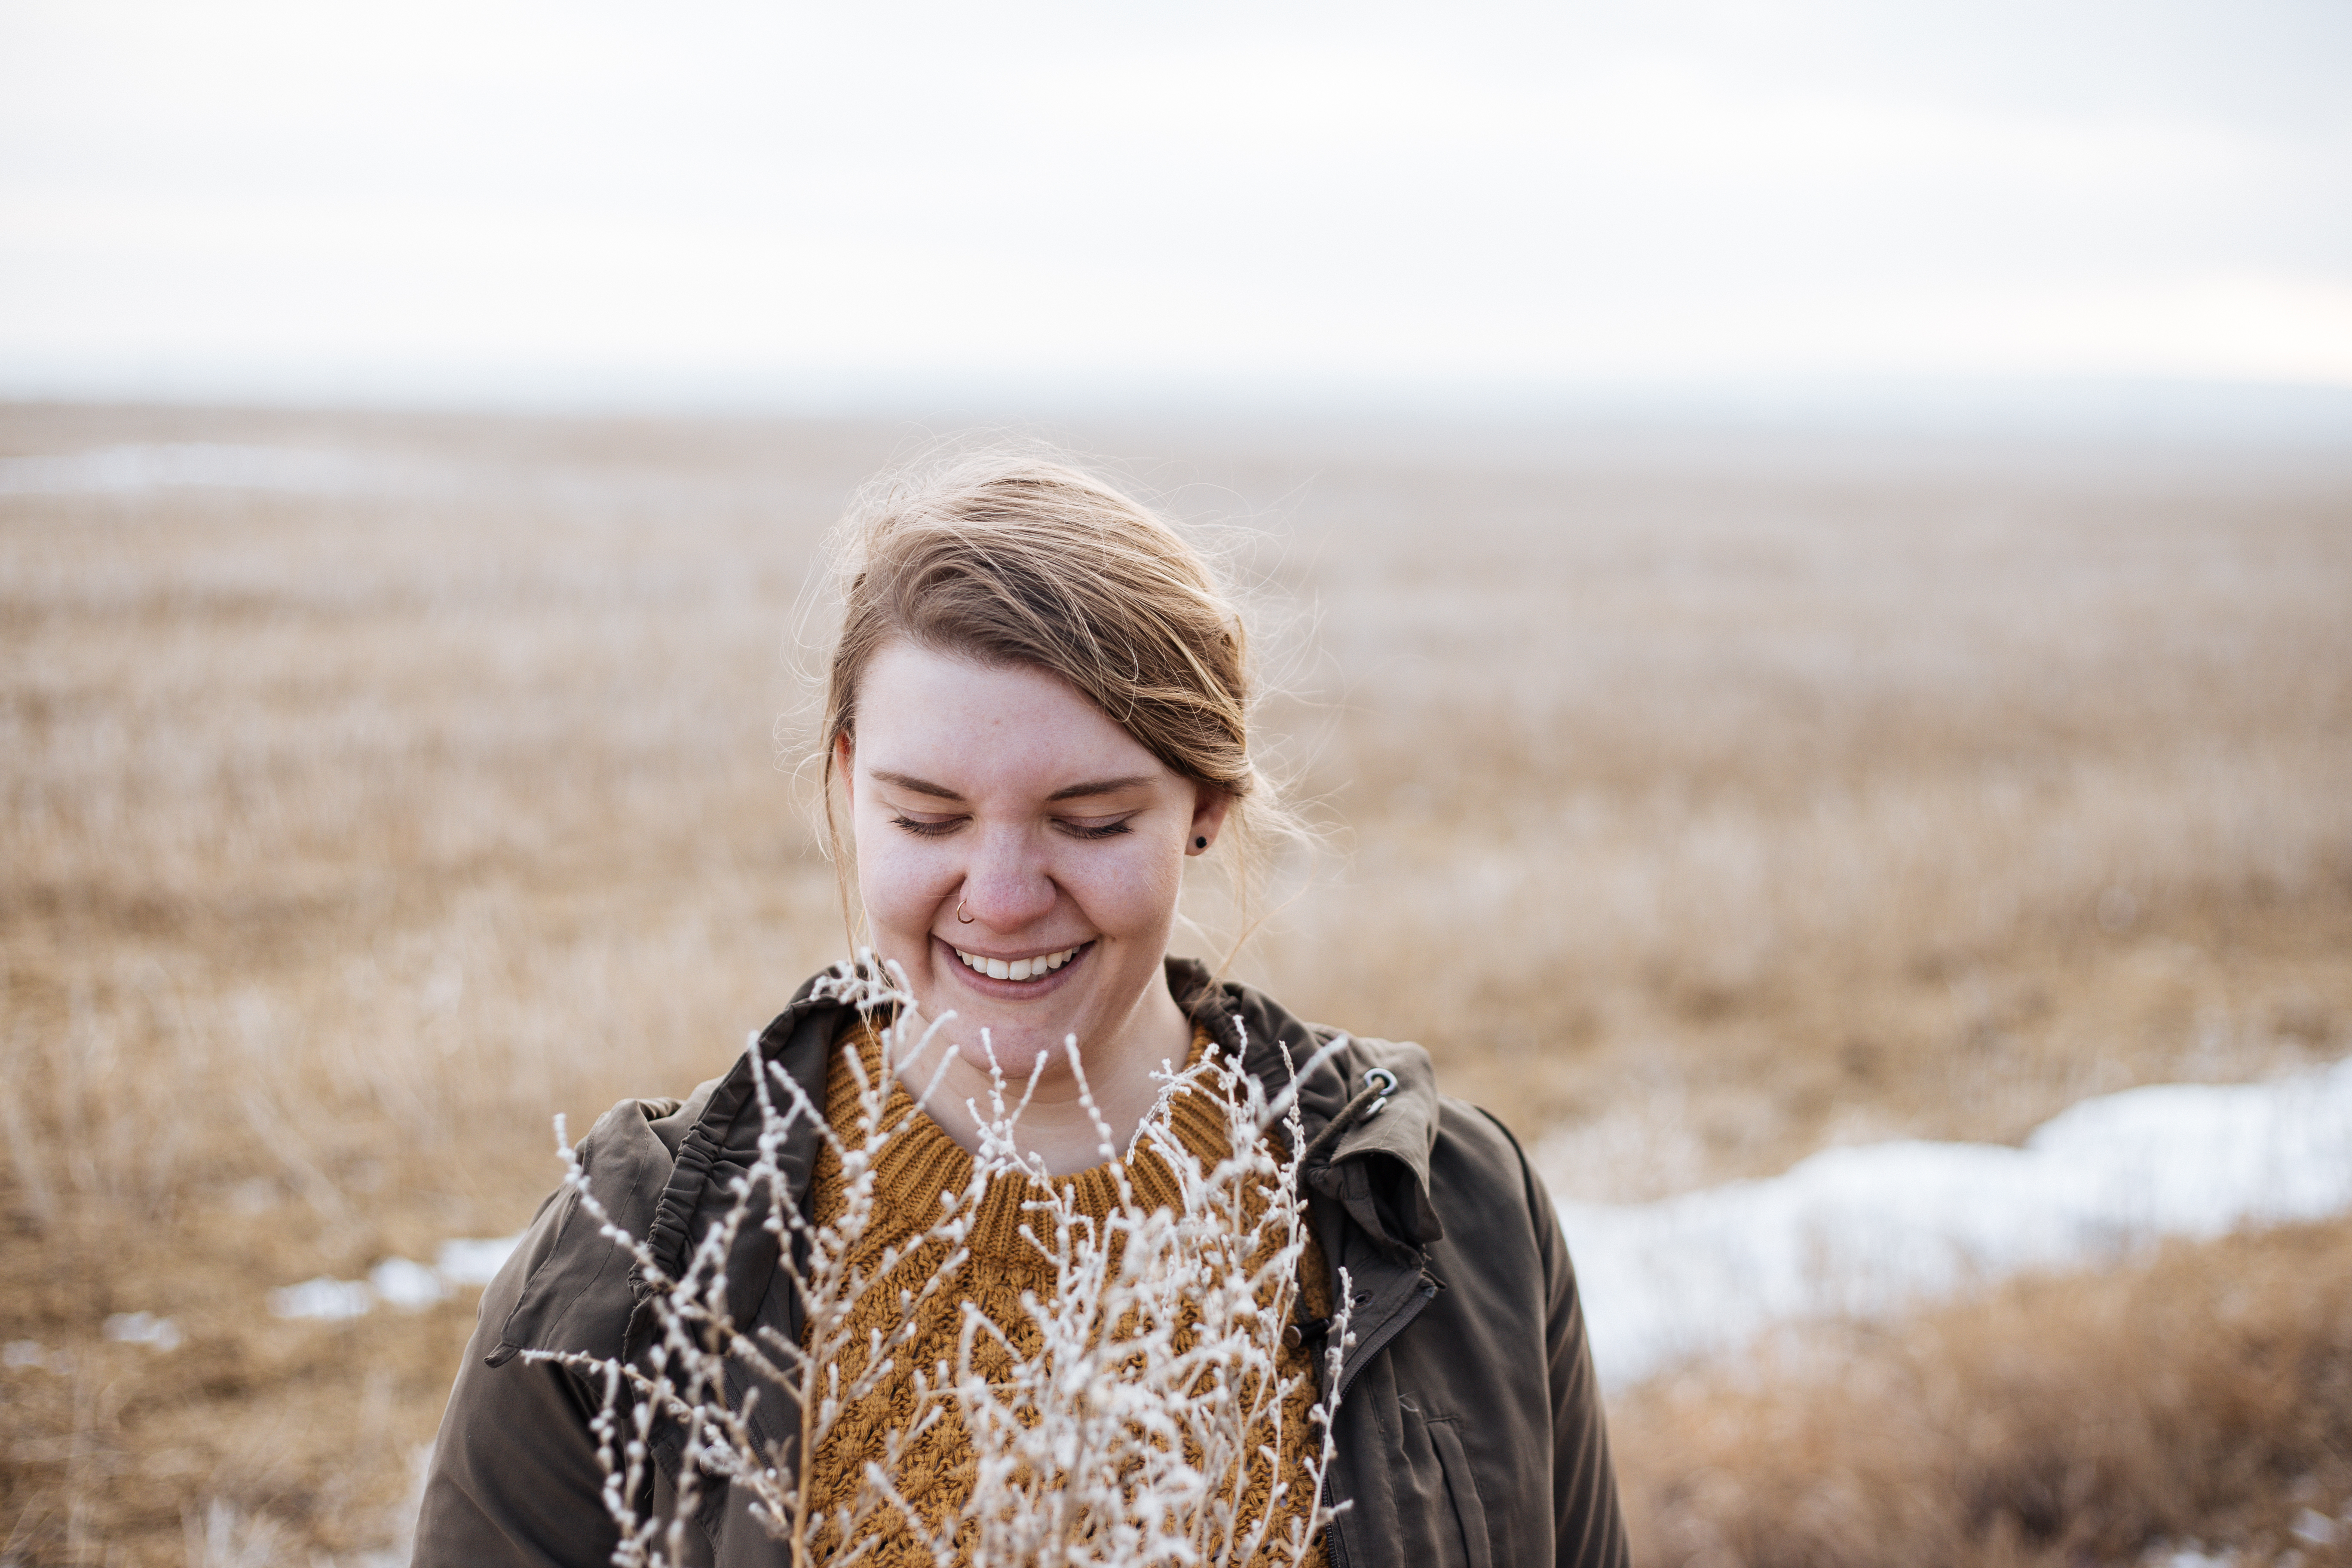
person, people, woman, photography, female, portrait, spring, child, lady, smile, caucasian, ceremony, photograph, beauty, portrait photography